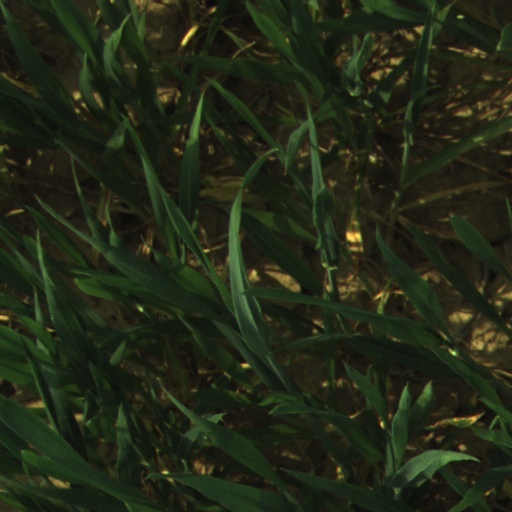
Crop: wheat